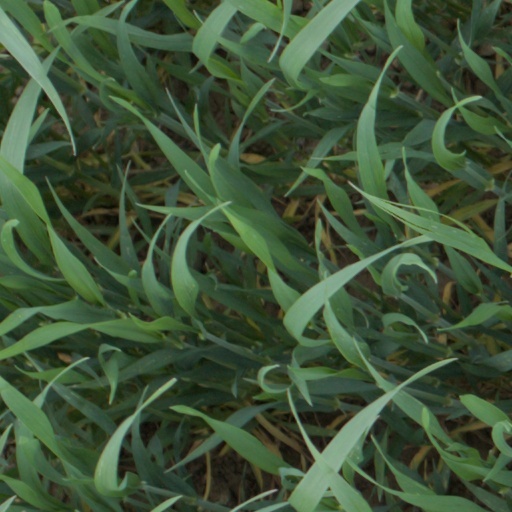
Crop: wheat